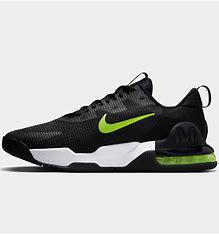
Brand: Nike
Model: Air Max Alpha 5